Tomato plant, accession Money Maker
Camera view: bottom (45 deg); turntable rotation: 270 degrees
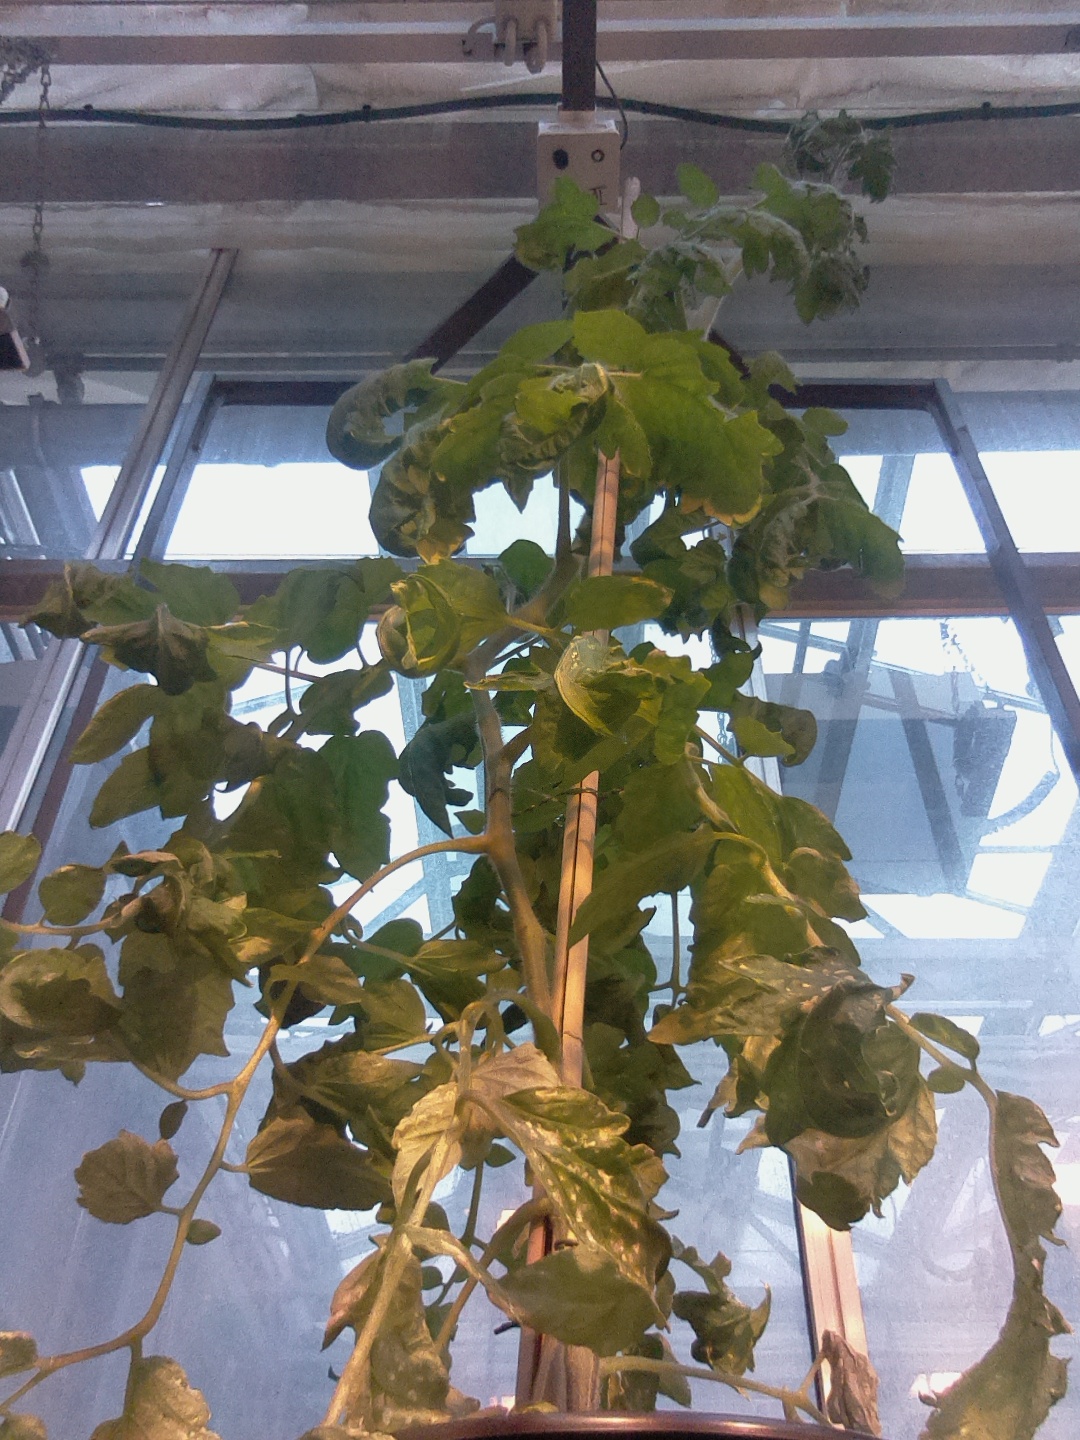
BBCH growth stage 63: 30%-40% of flowers open